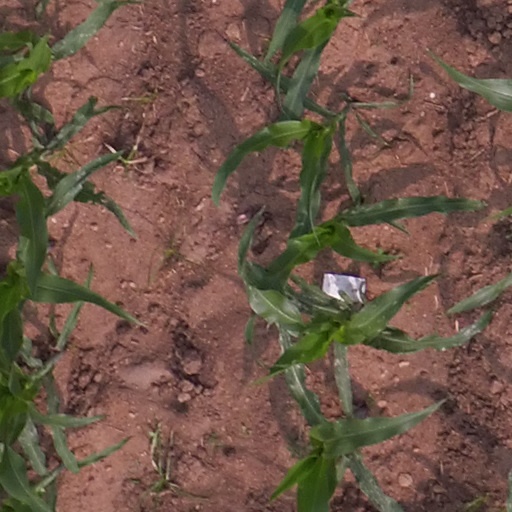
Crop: maize; corn